Moll Davis

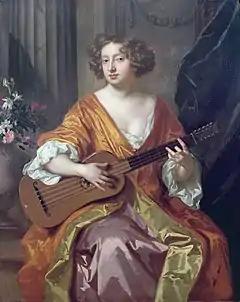
Portrait of Moll Davis, playing the guitar, by Peter Lely

Moll met King Charles II in a theatre or a coffeehouse in 1667, and soon became his mistress. As a mistress, she was said to have flaunted the wealth she acquired from her association with Charles and gained a reputation for vulgarity and greed. She showed off her "mighty pretty fine coach" and a ring worth £600. Moll left the stage in 1668.